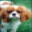
Label: dog